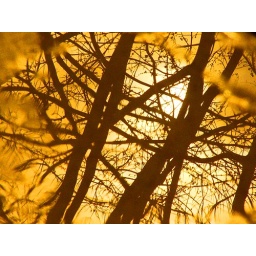
reflection in a wet sidewalk of the sun behind the trees